Lake Manly

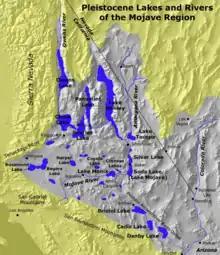
Lacustrine system of the Mojave Desert

Landforms associated with Lake Manly have been identified at a number of points in Death Valley. At Beatty Junction, winds on the lake formed several spits and barrier bars. Shorelines at Desolation Canyon also included spits and a tombolo. Just south of Desolation Canyon, the so-called Manly Terraces are a group of terraces. At least 12 different terraces have been found at Shoreline Butte.